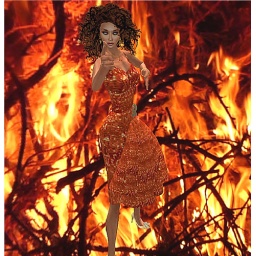
Wearing Torch Song dress and shoes by Lemania Indigo Designs